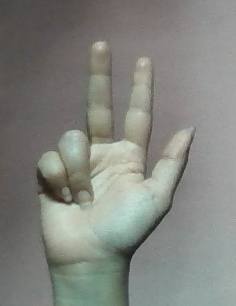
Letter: al